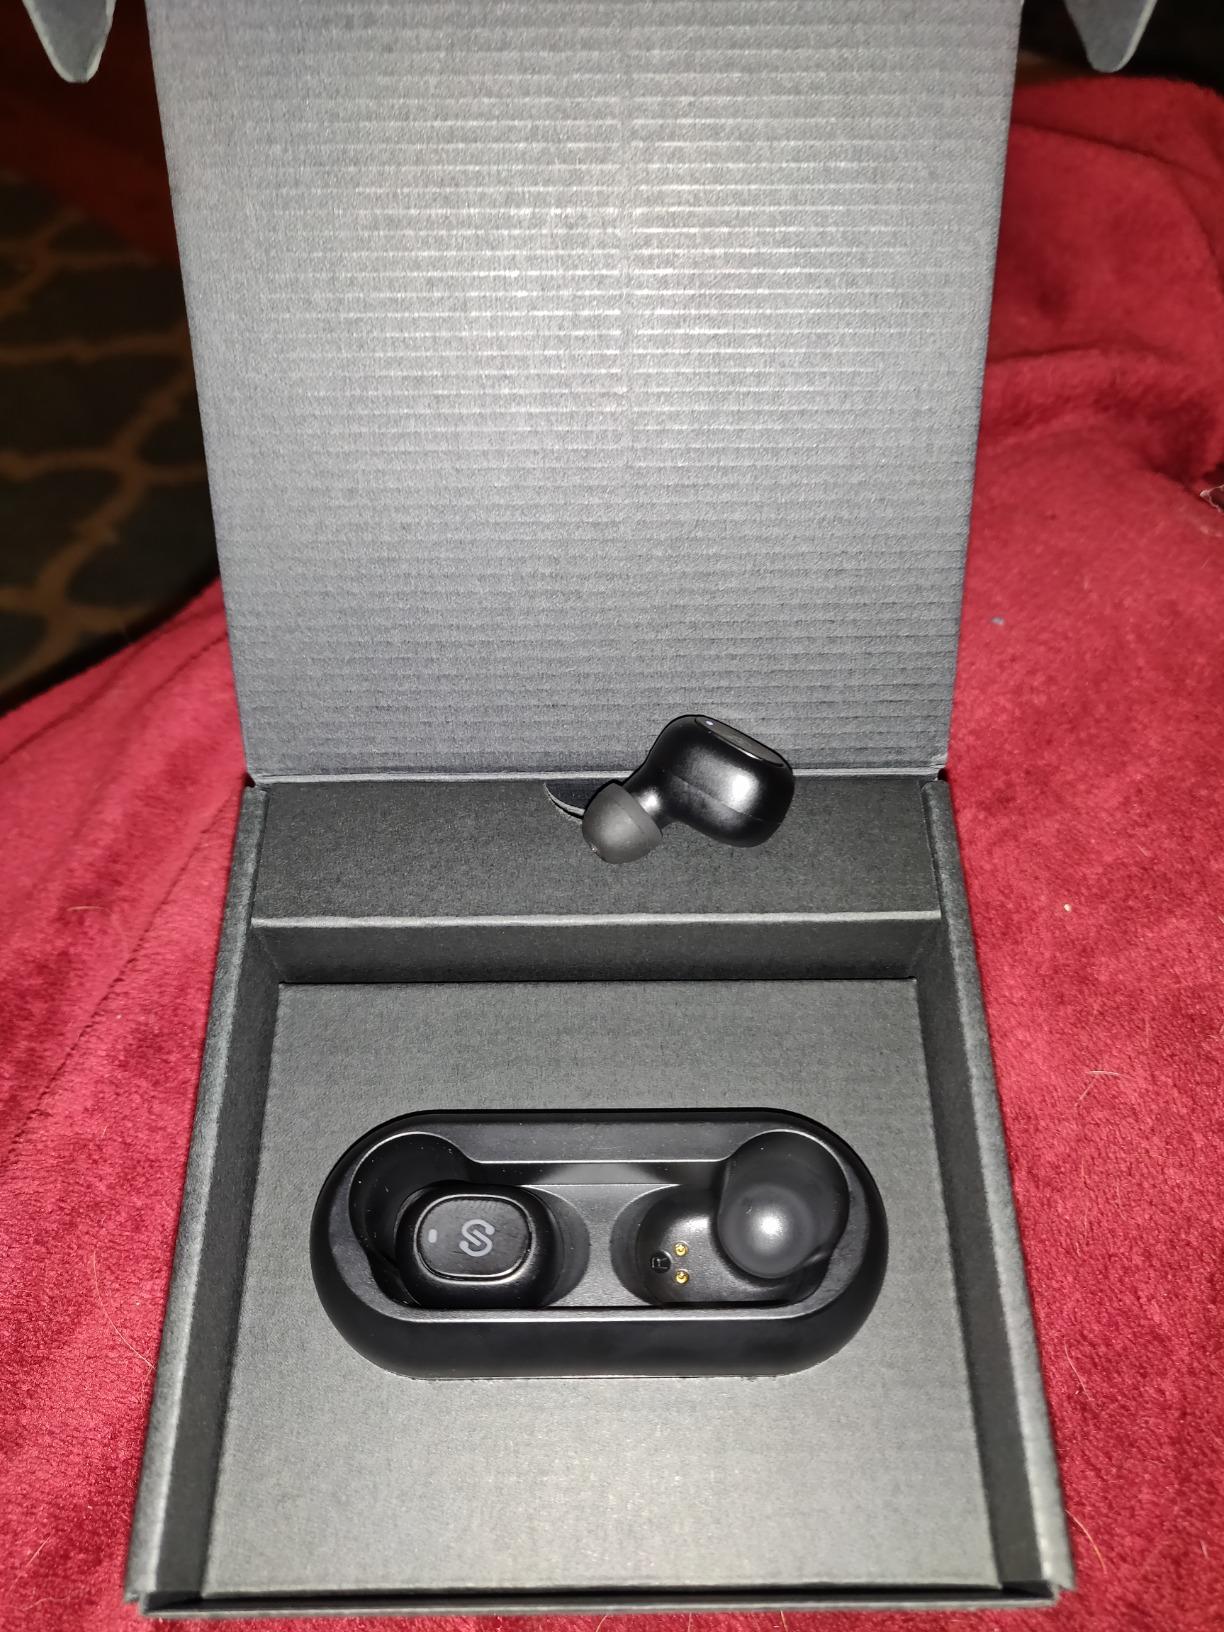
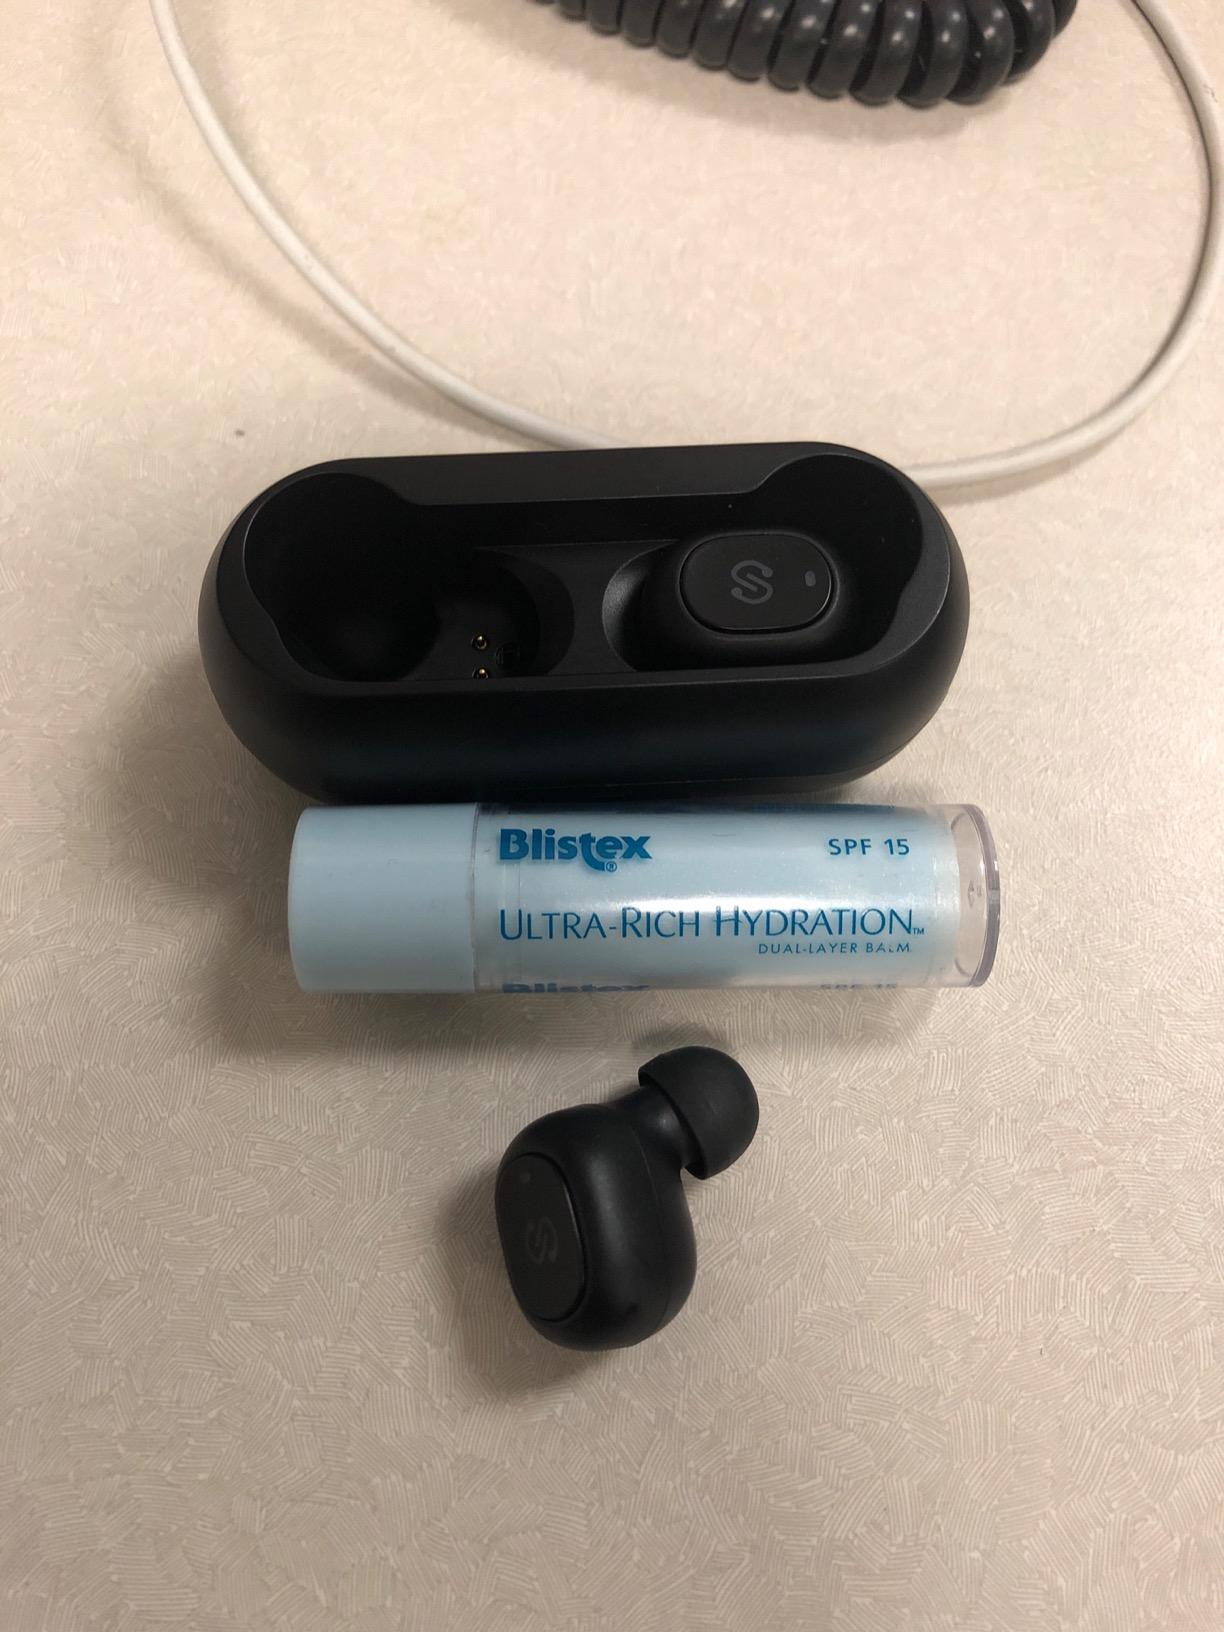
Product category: earbuds
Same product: yes